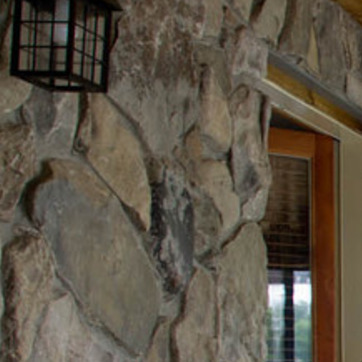
Material: stone